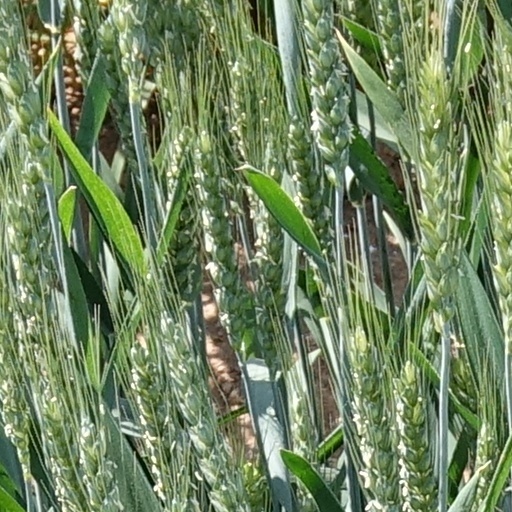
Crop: wheat